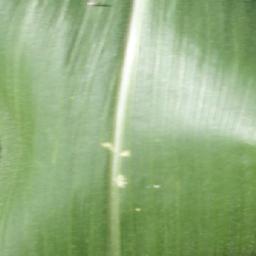
Label: Corn_(Maize)___Healthy